Trinity College, Toronto

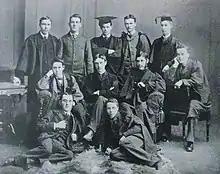
Trinity College's Class of 1882. Famed Canadian poet Archibald Lampman is at the far left, seated

Bishop Strachan died on November 1, 1867 (All Saints' Day). Provost Whitaker committed to maintaining Strachan's vision for the university, and continued to run the institution in strict conformity with conservative church principles. While Whitaker slowly permitted new courses to be offered, Trinity's core subjects remained theology, classics, and mathematics. Despite the urges of the College Council and some students, Whitaker steadfastly rejected federation with the University of Toronto. To Whitaker, the benefits of joining the larger, secular University were outweighed by the "priceless benefits of such an education as can be given only on Christian principles, and under the hallowed shelter of the Church of Christ."